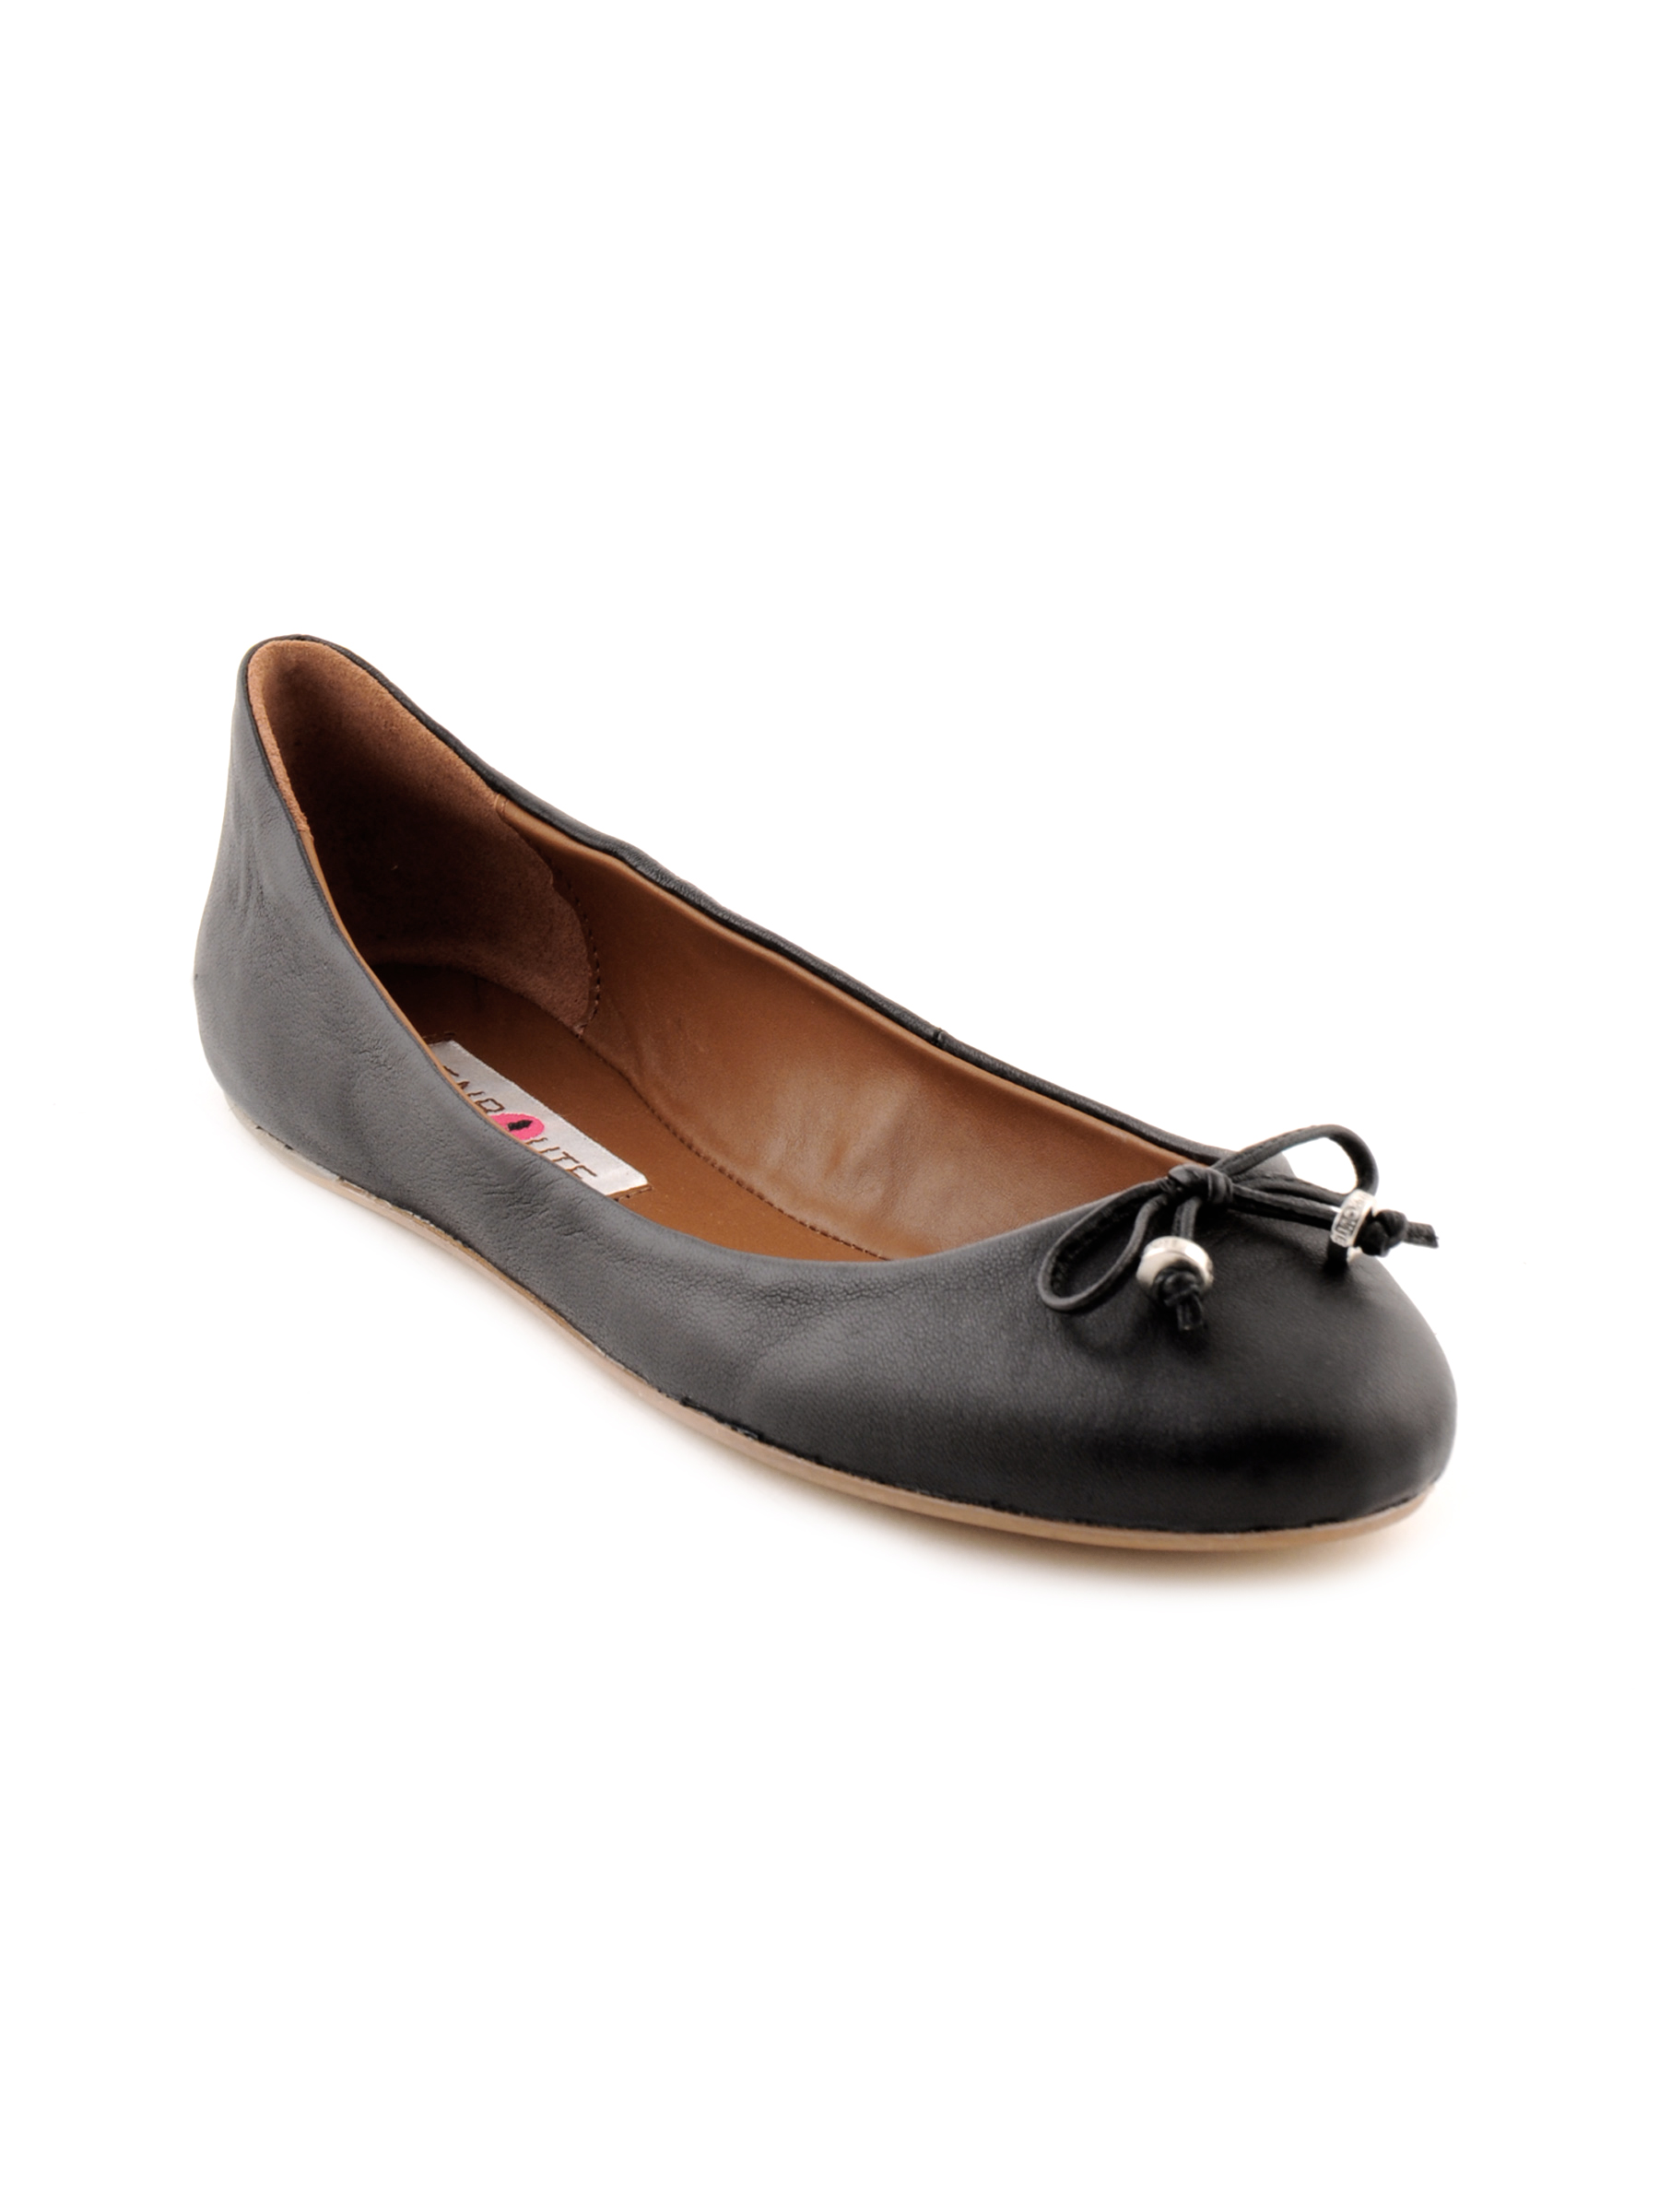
Enroute Women Black Ballerinas
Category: Footwear / Shoes / Flats
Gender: Women
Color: Black
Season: Summer 2012
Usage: Casual